Sadako Sawamura

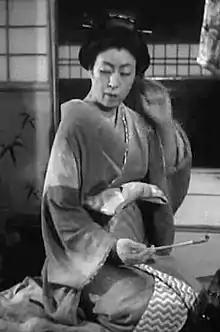
From "The Life of Oharu" (1952)

Sawamura was born Sadako Katō in the Asakusa district of Tokyo. After dropping out of Japan Women's University, she was active in left-wing theatre groups and twice arrested. She started acting in films in 1934, first at the Nikkatsu studio, later at Toho. She appeared in many supporting roles after the war, often working with director Mikio Naruse. Other filmmakers Sawamura worked with include Kenji Mizoguchi, Yasujirō Ozu, Keisuke Kinoshita and Kaneto Shindō.